OxygenOS

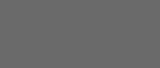
Logo of HydrogenOS

OnePlus released a statement about data collection and analytics, claiming that the data is only used for system improvement and optimization, are not shared with third parties, and can be disabled by users in the system settings. OnePlus also says that they are revising the data analysis mechanism, and will no longer collect certain data.